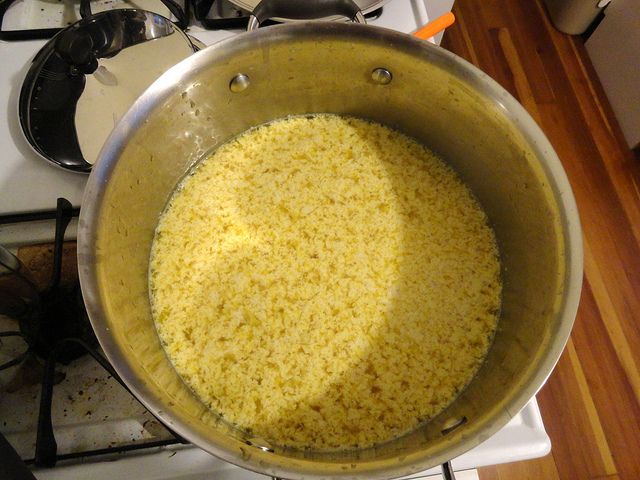
user: Given an image and a question. Answer the question in a short answer. Question: What kind of food is this specifically? Short Answer:
assistant: rice